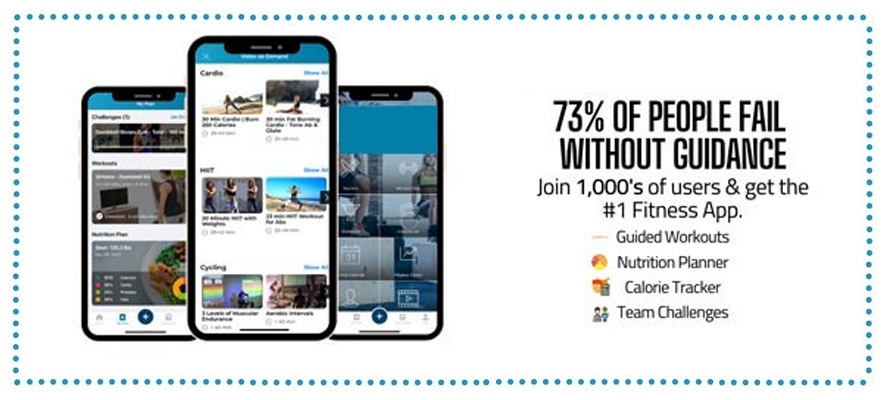
Fitness App
Category: Software > Computer Software > Handheld & PDA Software